Château Narbonnais

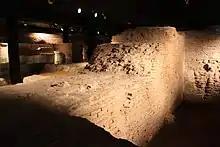
Remains of the Château Narbonnais under the Toulouse courthouse

The Château Narbonnais was a castle of the Counts of Toulouse on the west side of the city Toulouse. The castle featured prominently in the Cathar wars.